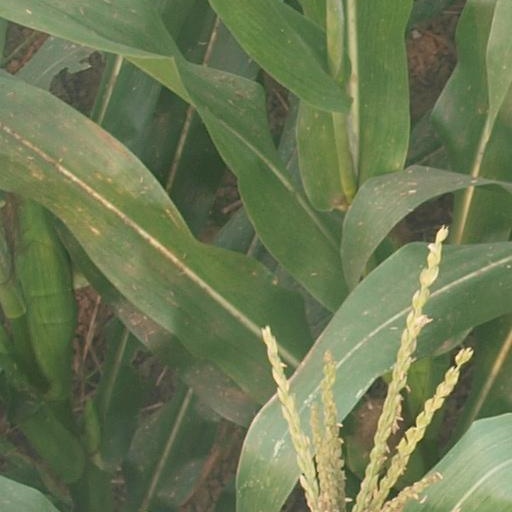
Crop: maize; corn